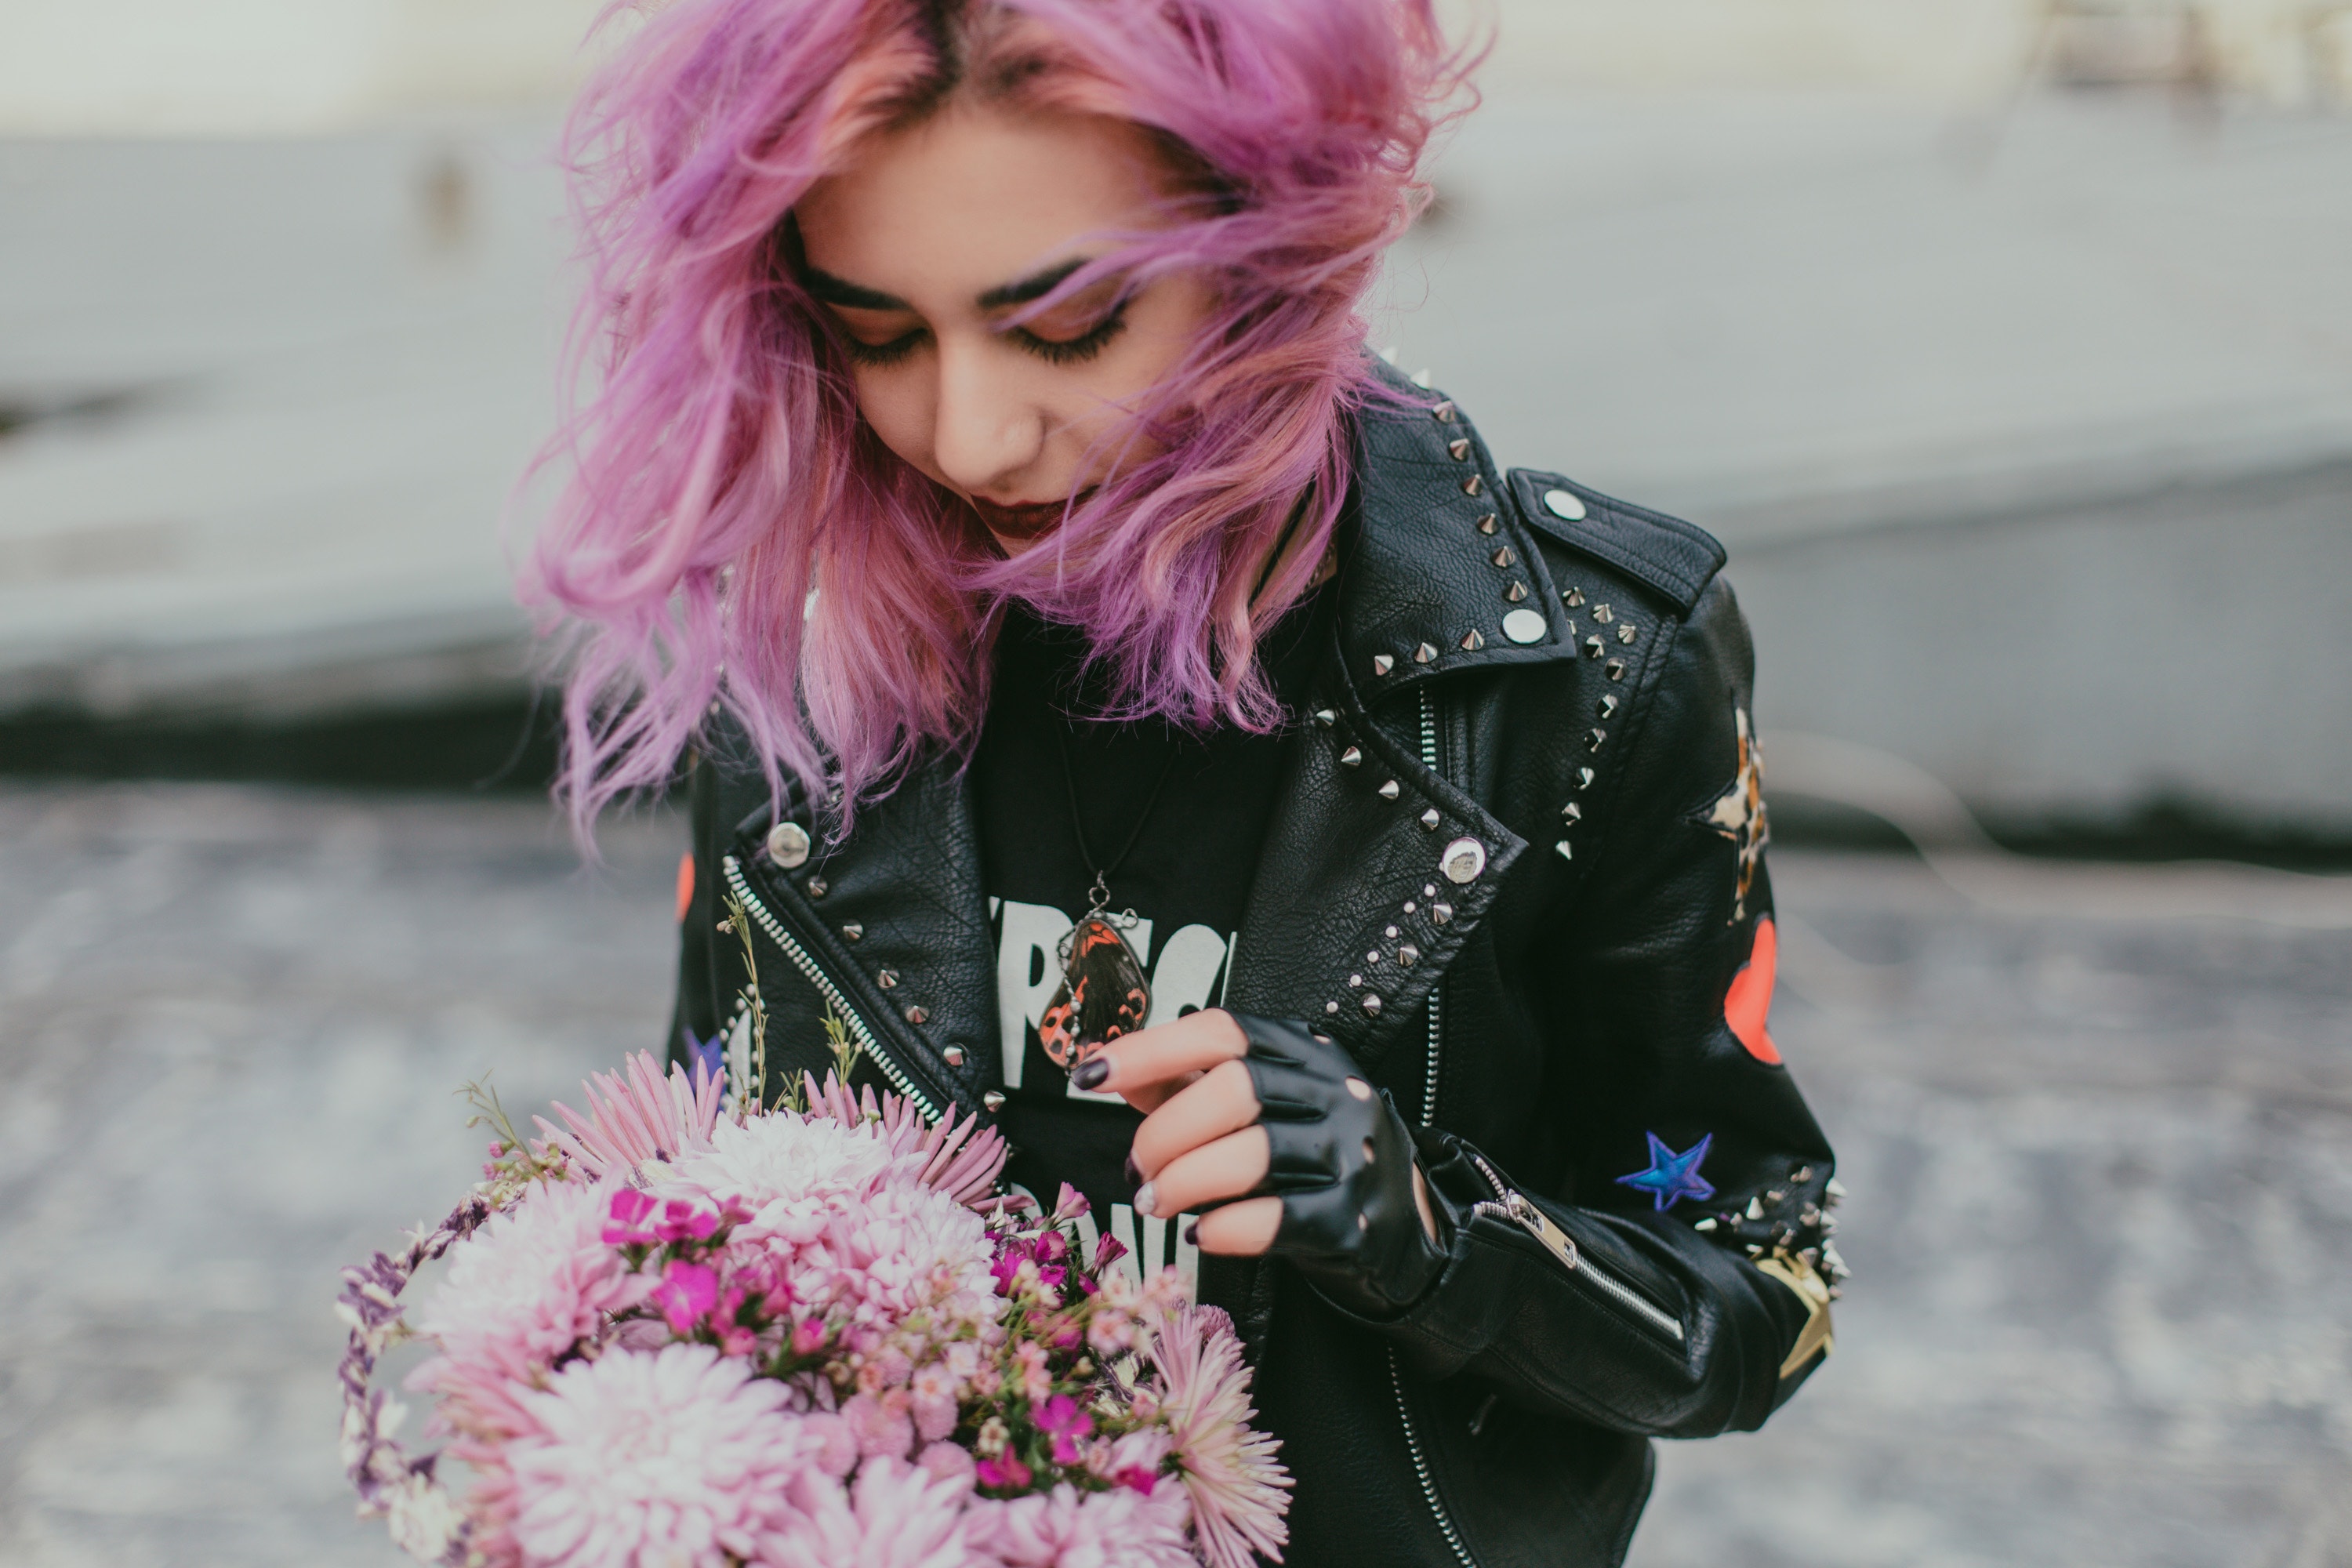
hair, pink, street fashion, purple, fashion, leather, beauty, jacket, leather jacket, flower, textile, eye, spring, plant, cool, floral design, photography, magenta, floristry, fur, top, fashion accessory, style